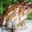
Label: frog